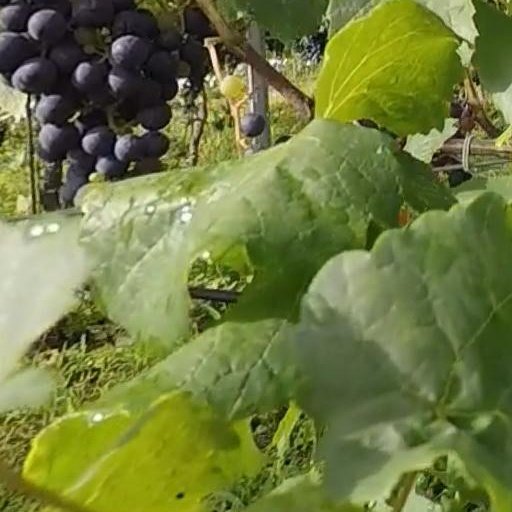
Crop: grape